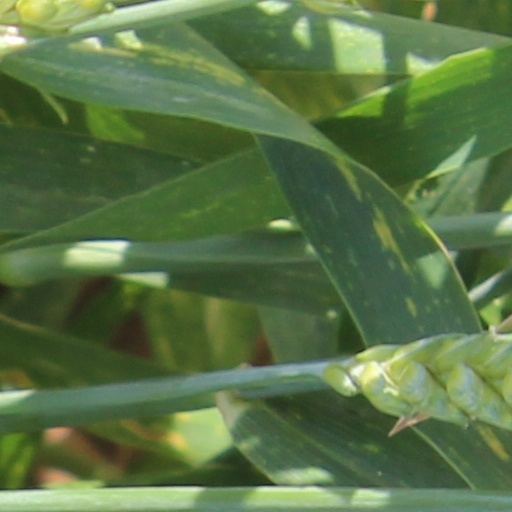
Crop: wheat